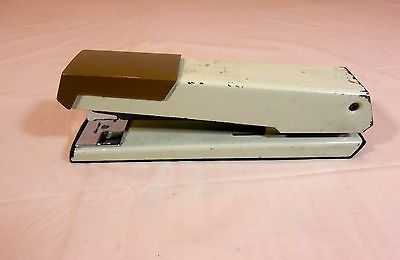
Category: stapler